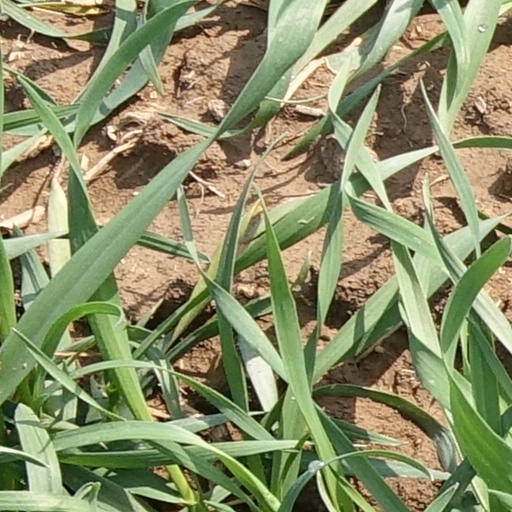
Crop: wheat